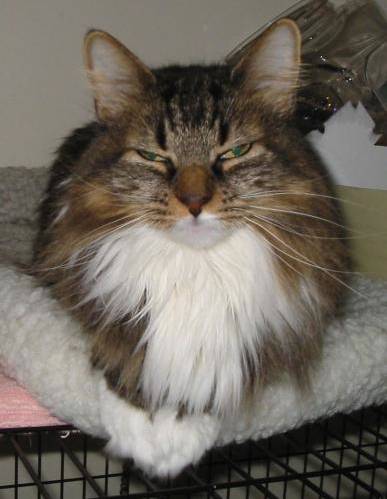
Label: cat